Pin Drop Studio

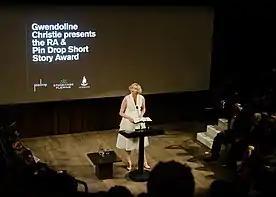

The Pin Drop Short Story Award was an annual writing prize for new original short stories, held from 2015-2018. Regular judges of the award included the artistic director of the Royal Academy, Tim Marlow, along with the Pin Drop founders, Simon Oldfield and Elizabeth Day. The winning story was presented each year at a ceremony at the Royal Academy, where it is read to an audience by a notable actor.